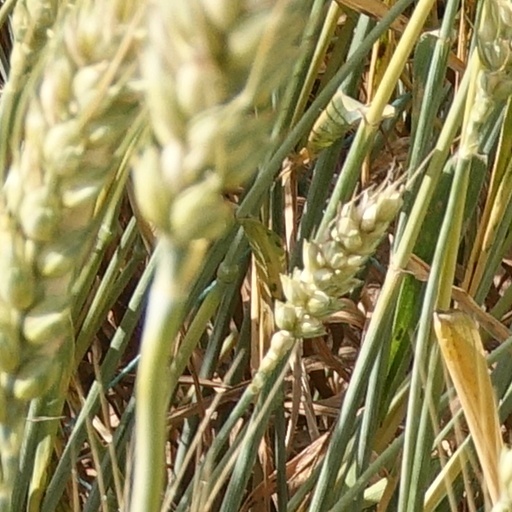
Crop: wheat